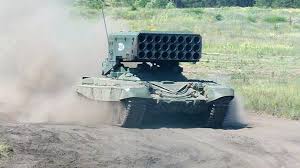
Label: Self Propelled Artillery